George Washington Cullum

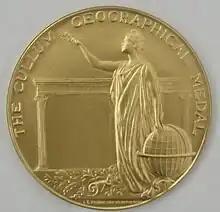
The reverse of the Cullum Geographical Medal

Cullum retired from active service 13 January 1874, with the permanent rank of colonel and the brevet rank of major general, and returned to New York City. Following his retirement, he married Elizabeth Hamilton, sister of Major General Schuyler Hamilton and the wealthy widow of Major General Henry W. Halleck.